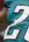
Number: 2